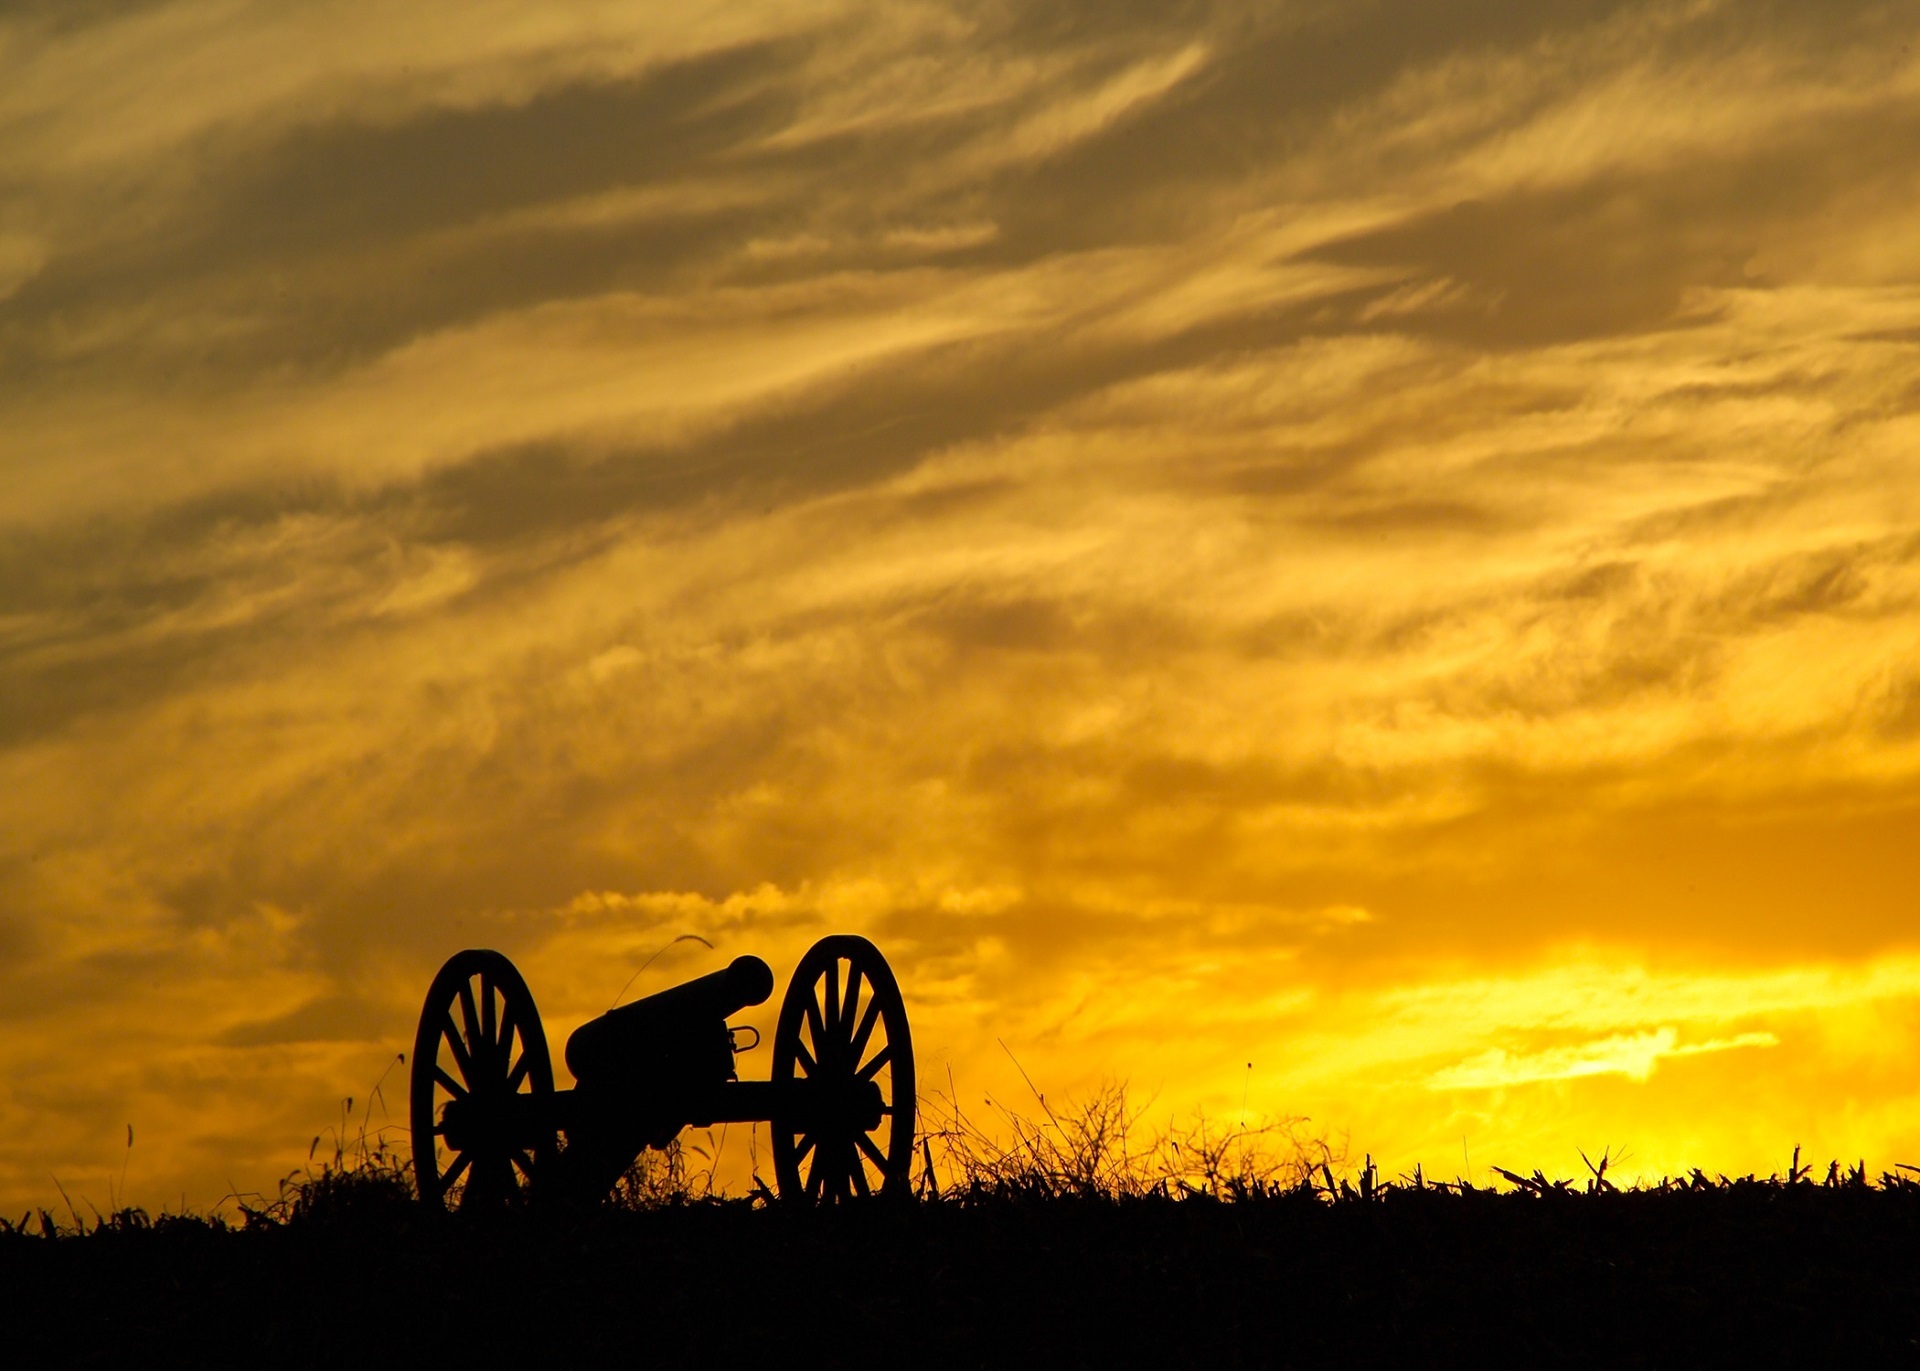
landscape, horizon, silhouette, cloud, sky, sun, sunrise, sunset, field, prairie, sunlight, morning, dawn, dusk, evening, twilight, usa, colorful, outdoors, clouds, cannon, historical, maryland, afterglow, civil war, meteorological phenomenon, antietam national battlefield